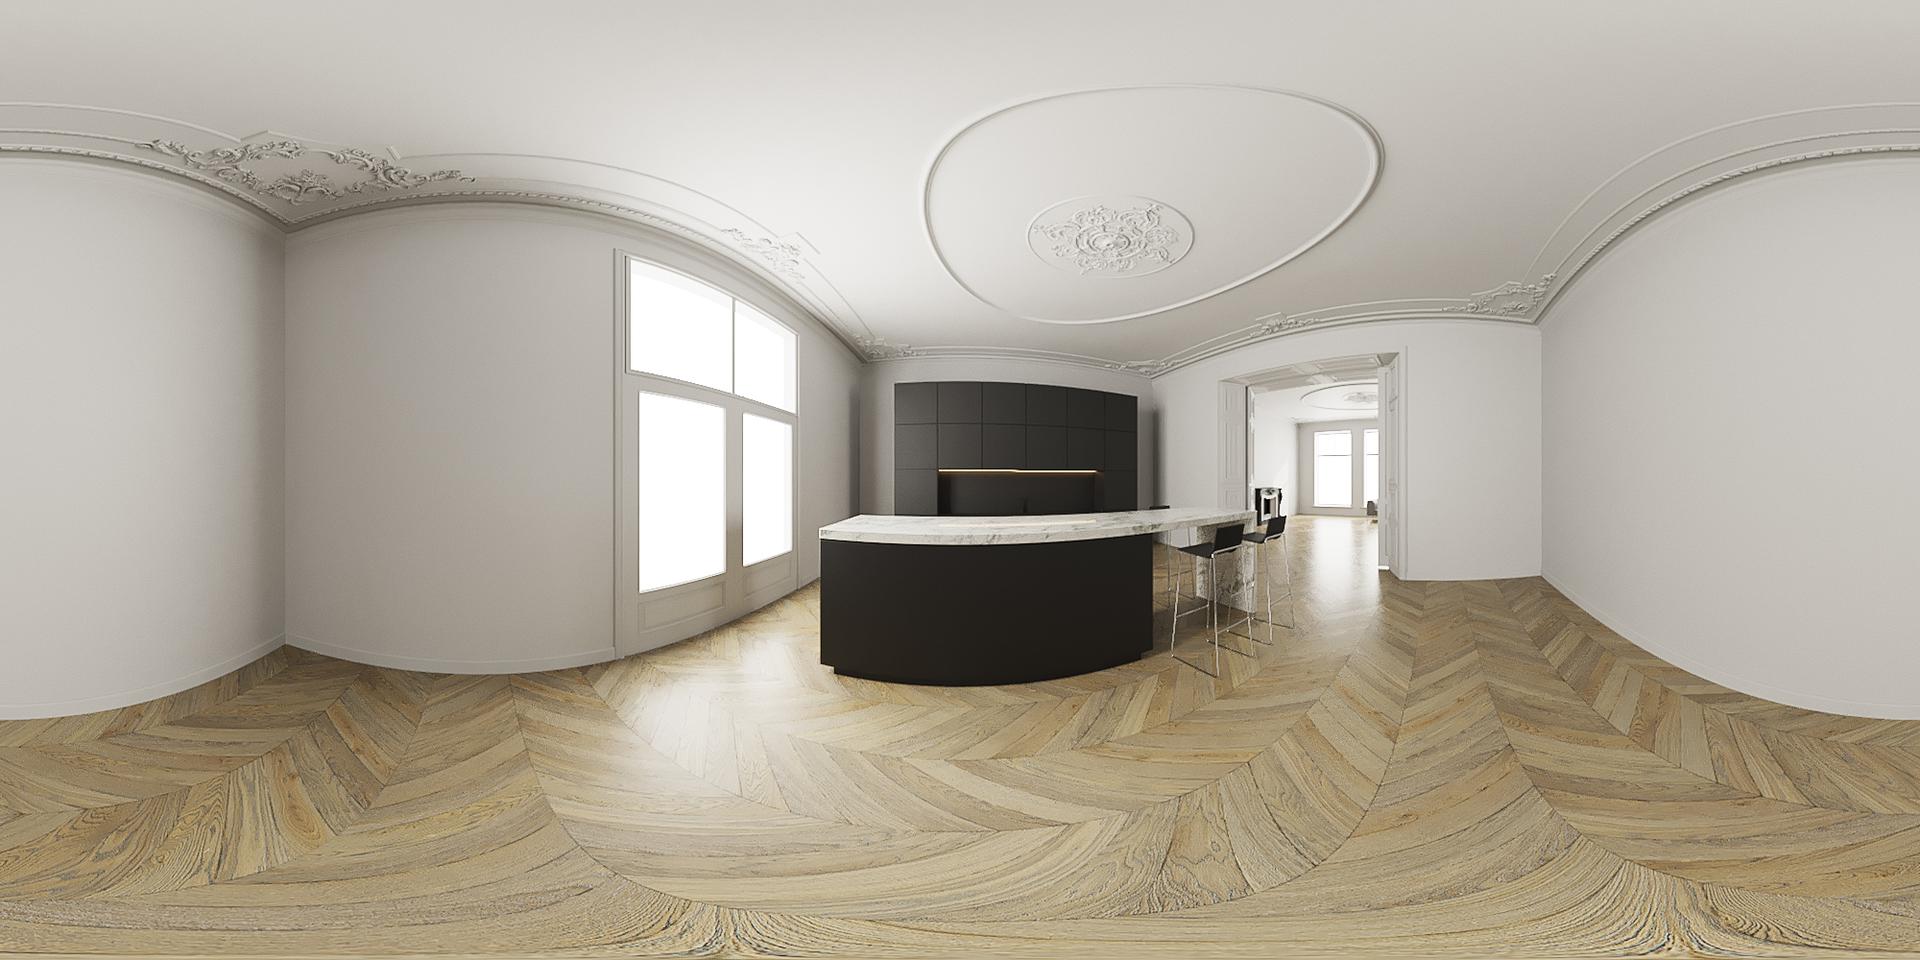
Referred object: the two metal bar stools by the kitchen island

Referred object: the kitchen island opposite the large window